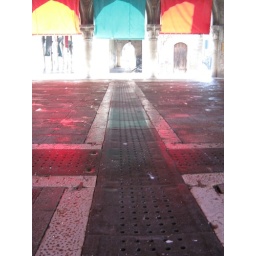
Venetian fish market in the afternoon